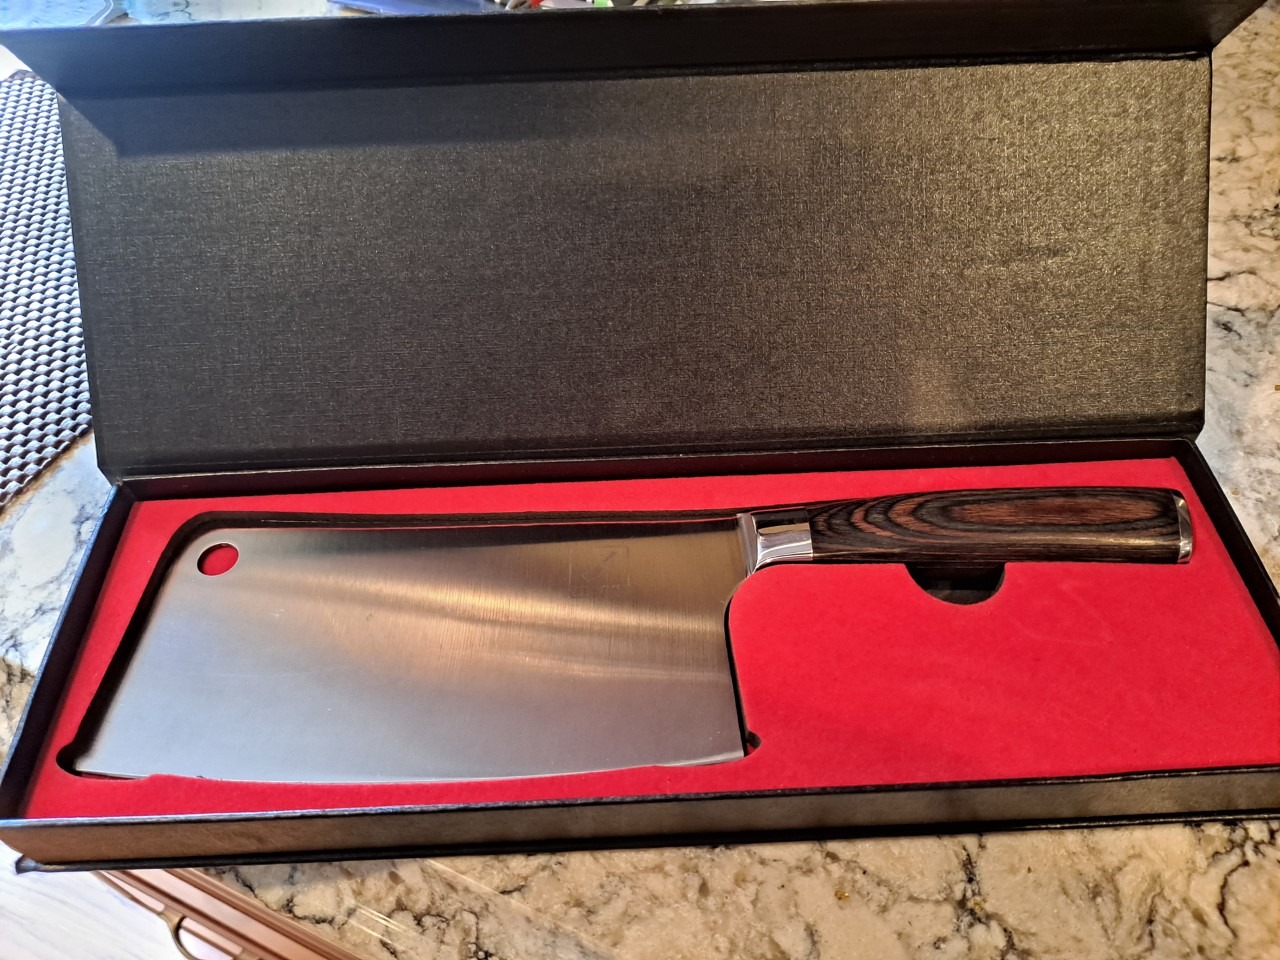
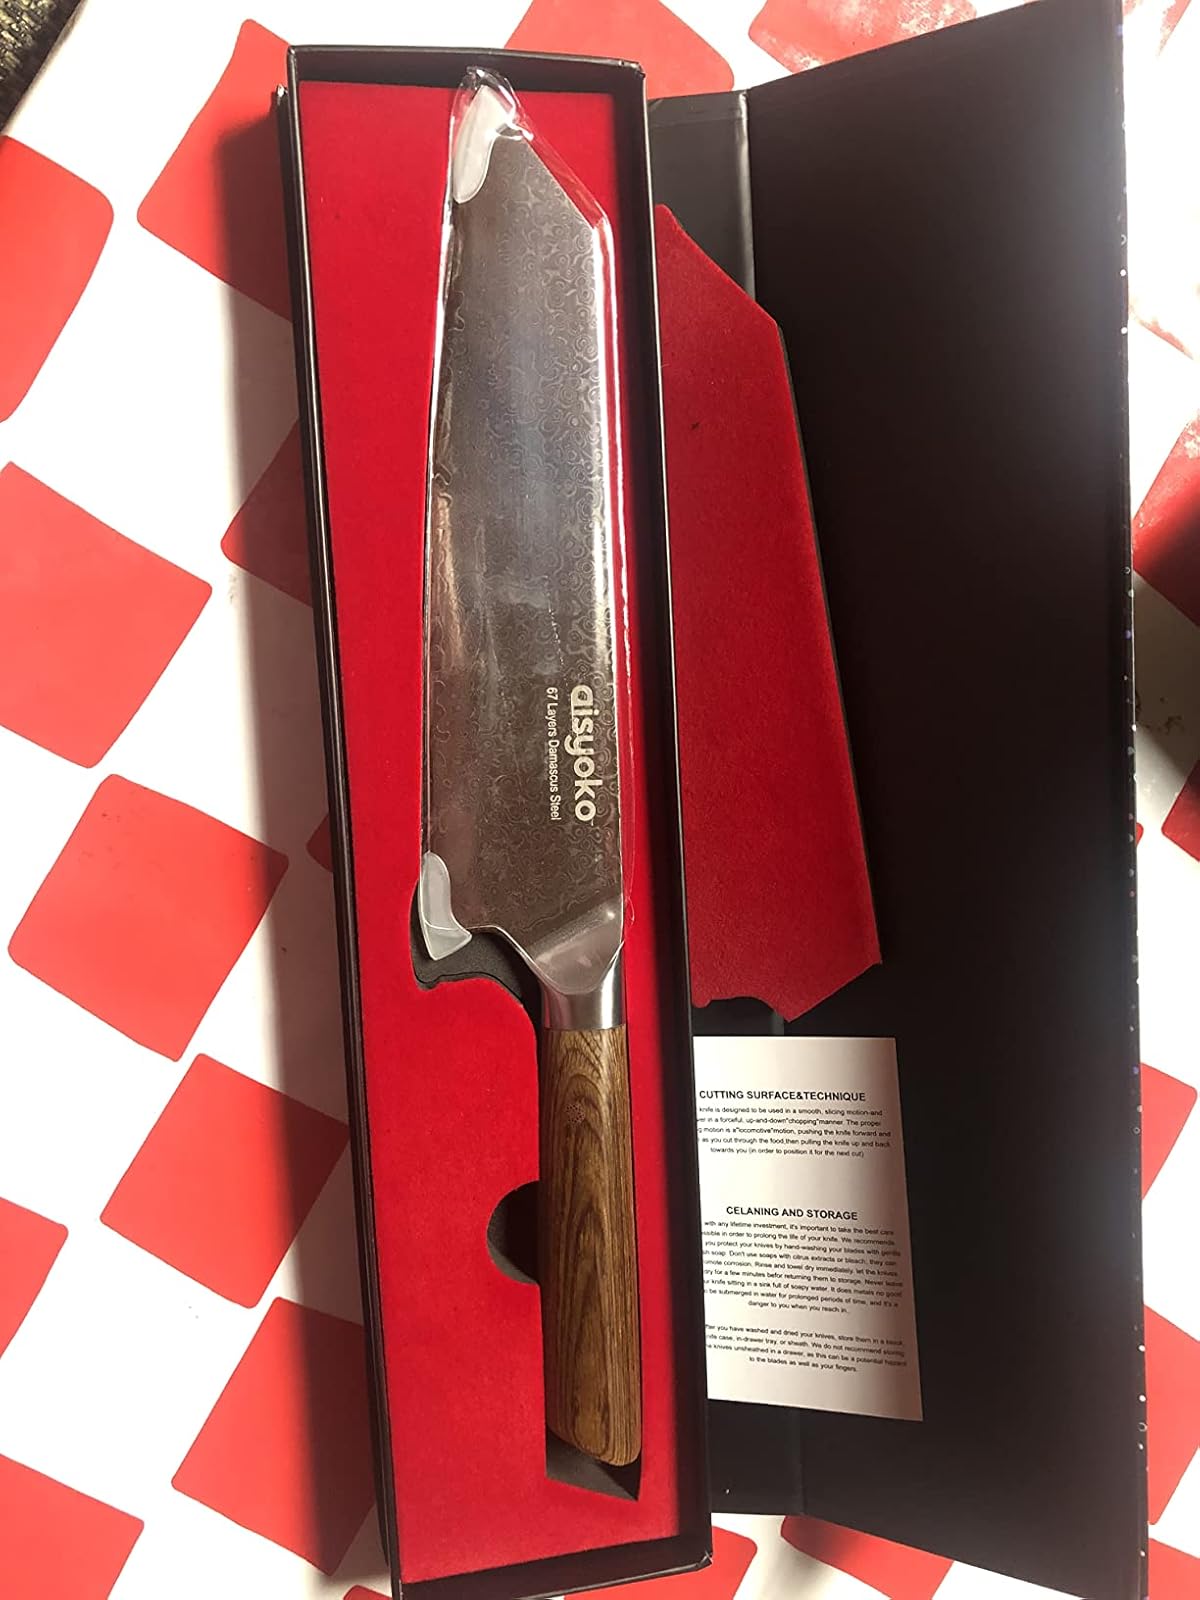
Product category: items_knife
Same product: no